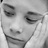
Emotion: sad